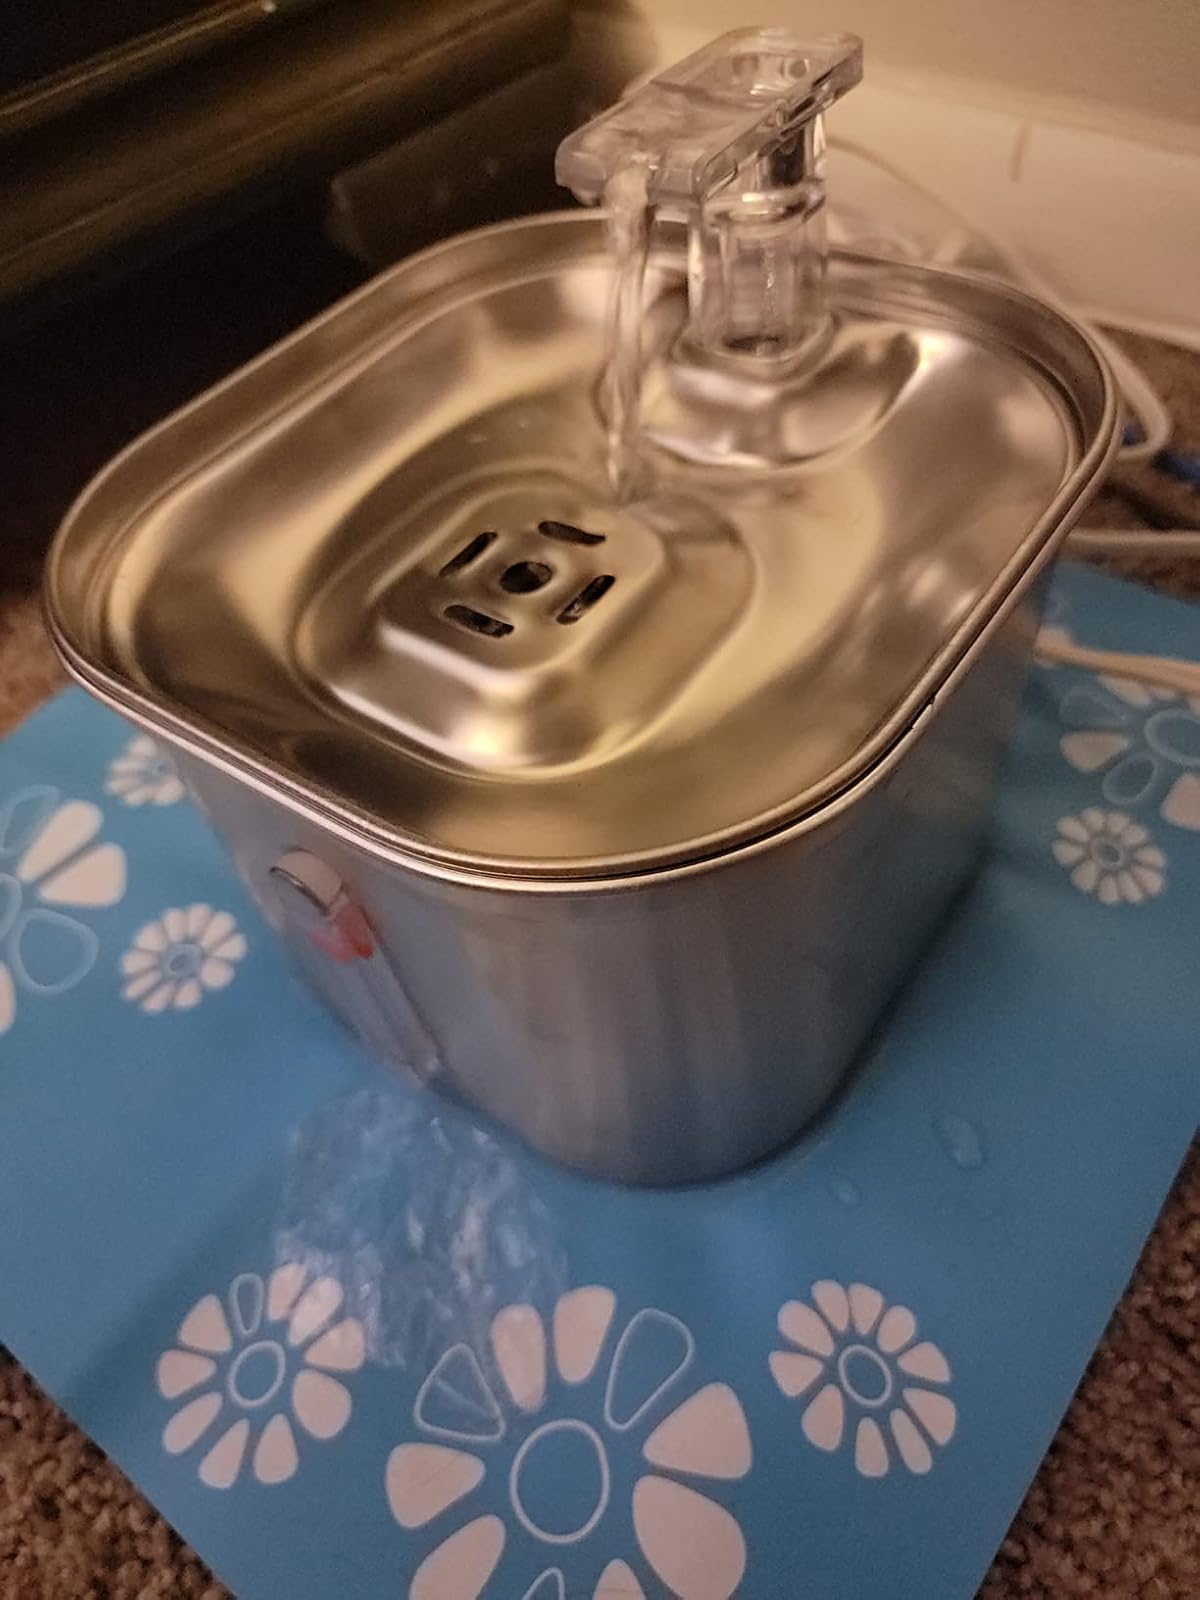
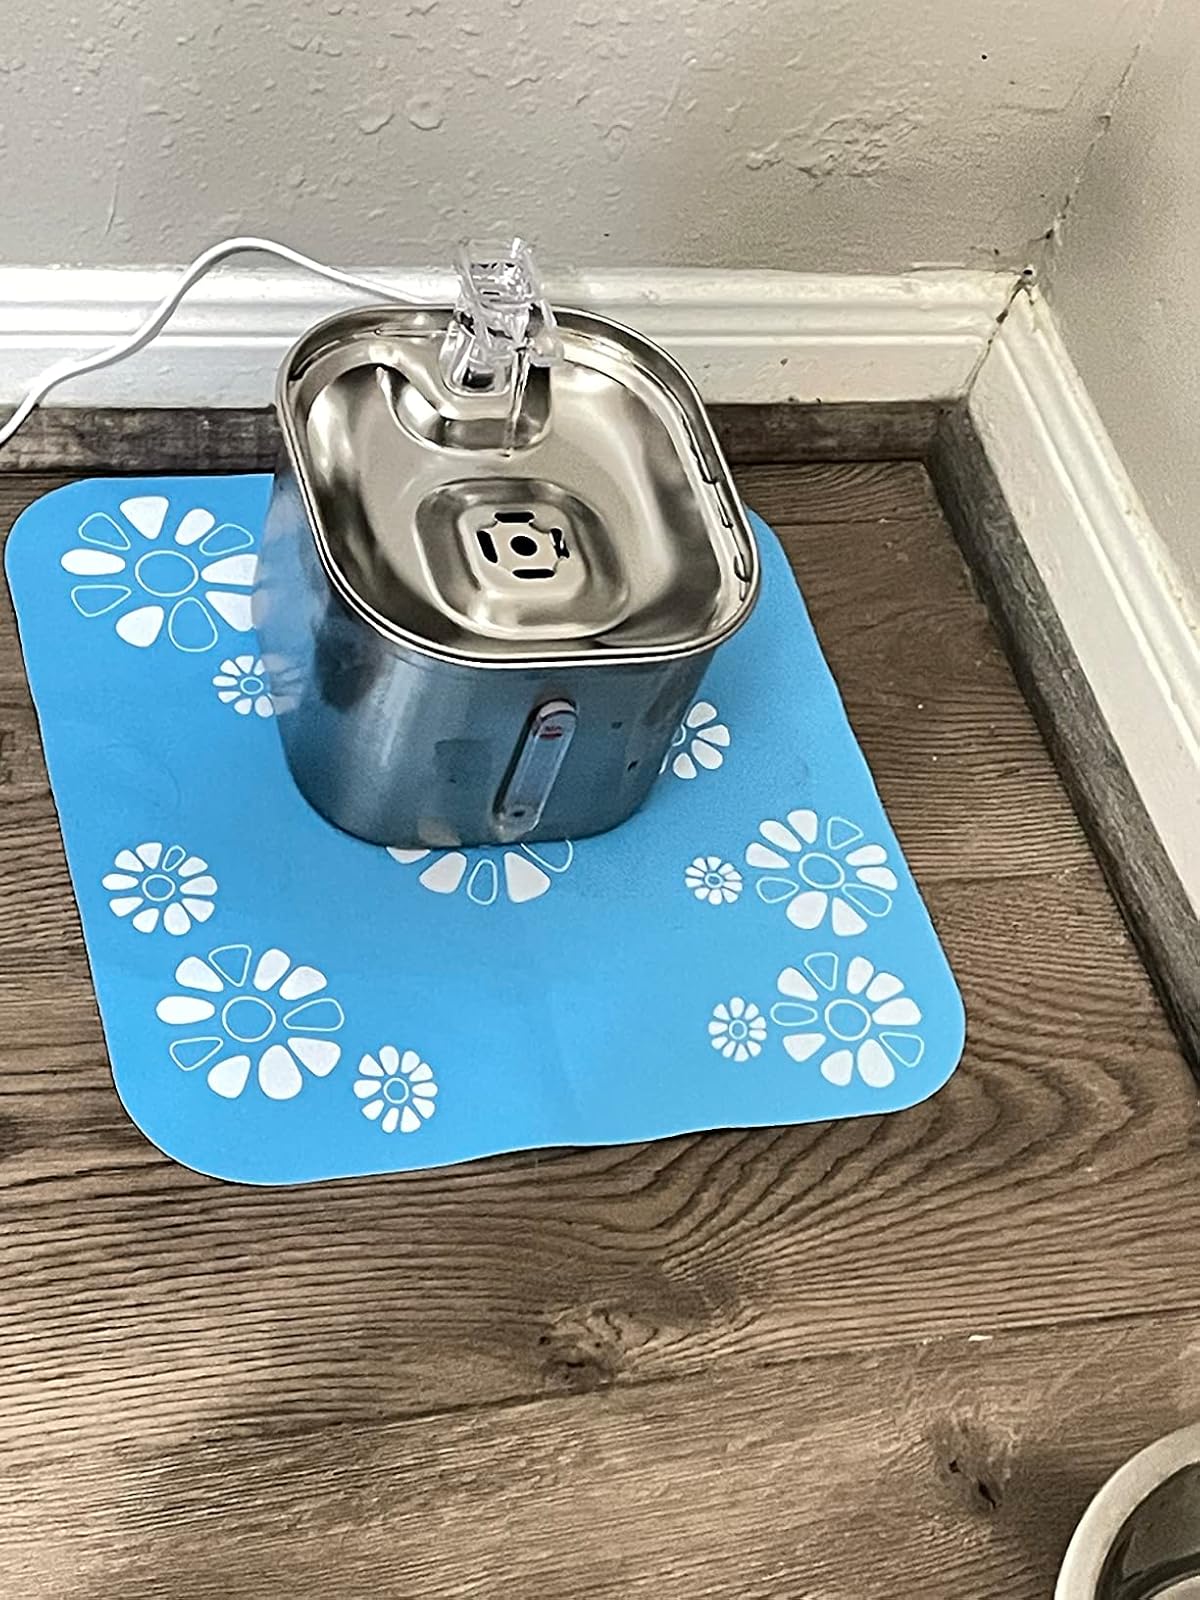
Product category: items_bowl
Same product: yes